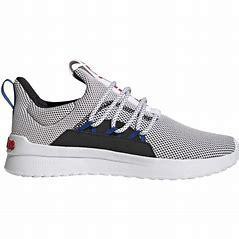
Brand: Adidas
Model: Lite Racer